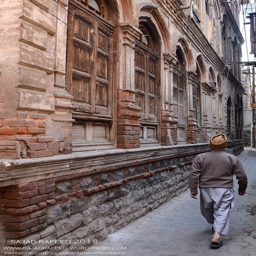
a walk through one of the lanes .